Juvenile Orion

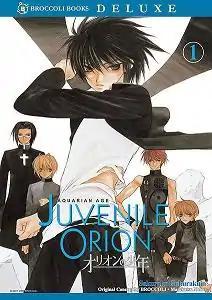
Cover to volume 1 of "Juvenile Orion"

is a trading card game and "shōjo" manga series. As a spin-off of the "Aquarian Age" franchise, the story revolves around characters with supernatural powers.